Barbara Hershey

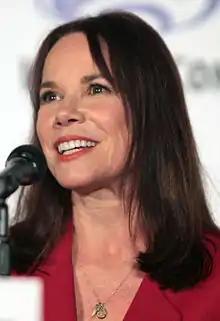
Hershey in 2016

Barbara Lynn Herzstein, better known as Barbara Hershey (born February 5, 1948), is an American actress. In a career spanning more than 50 years, she has played a variety of roles on television and in cinema in several genres, including Westerns, horrors, and comedies. She began acting at age 17 in 1965, but did not achieve widespread critical acclaim until the 1980s. By that time, the "Chicago Tribune" referred to her as "one of America's finest actresses".